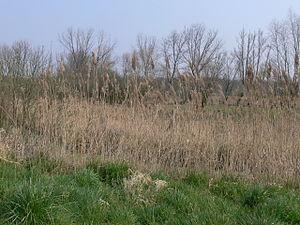
Tourbière de Vred, roselière en ""réserve naturelle régionale"" (Nord/Pas-de-Calais)."
La réserve naturelle régionale de la tourbière de Vred est une réserve naturelle régionale située dans les Hauts-de-France. Classée en 2008, elle occupe une surface de 41 hectares et protège l'une des 3 dernières tourbières alcalines actives de la région.